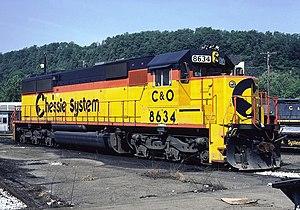
Chessie est un personnage fictif de chaton qui a été utilisé longtemps comme emblème de la compagnie de chemin de fer américaine Chesapeake and Ohio Railway.
Le Chessie System, Inc. était une compagnie holding américaine qui contrôlait le Chesapeake and Ohio Railway, le Baltimore and Ohio Railroad, le Western Maryland Railway, et plusieurs autres compagnies de chemin de fer de plus petite taille.